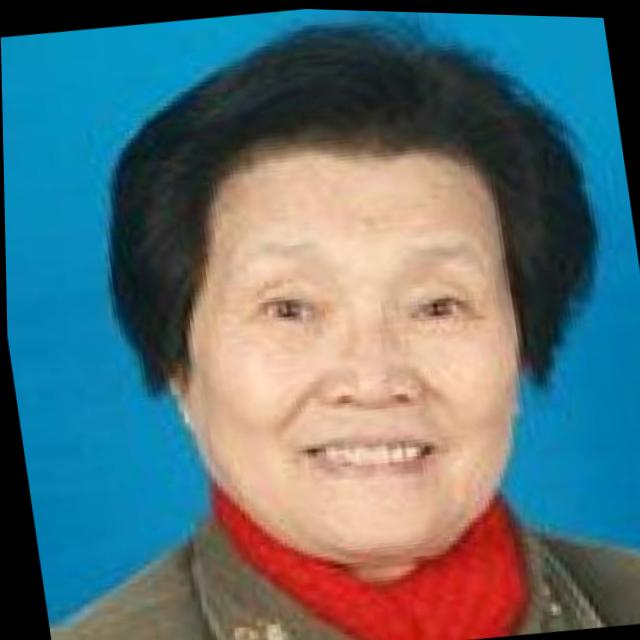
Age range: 65+